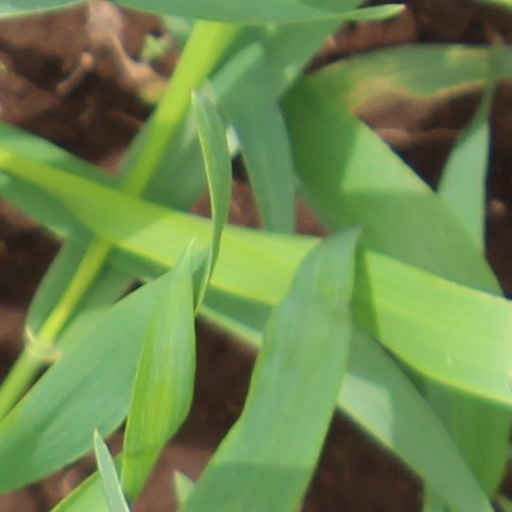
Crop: wheat